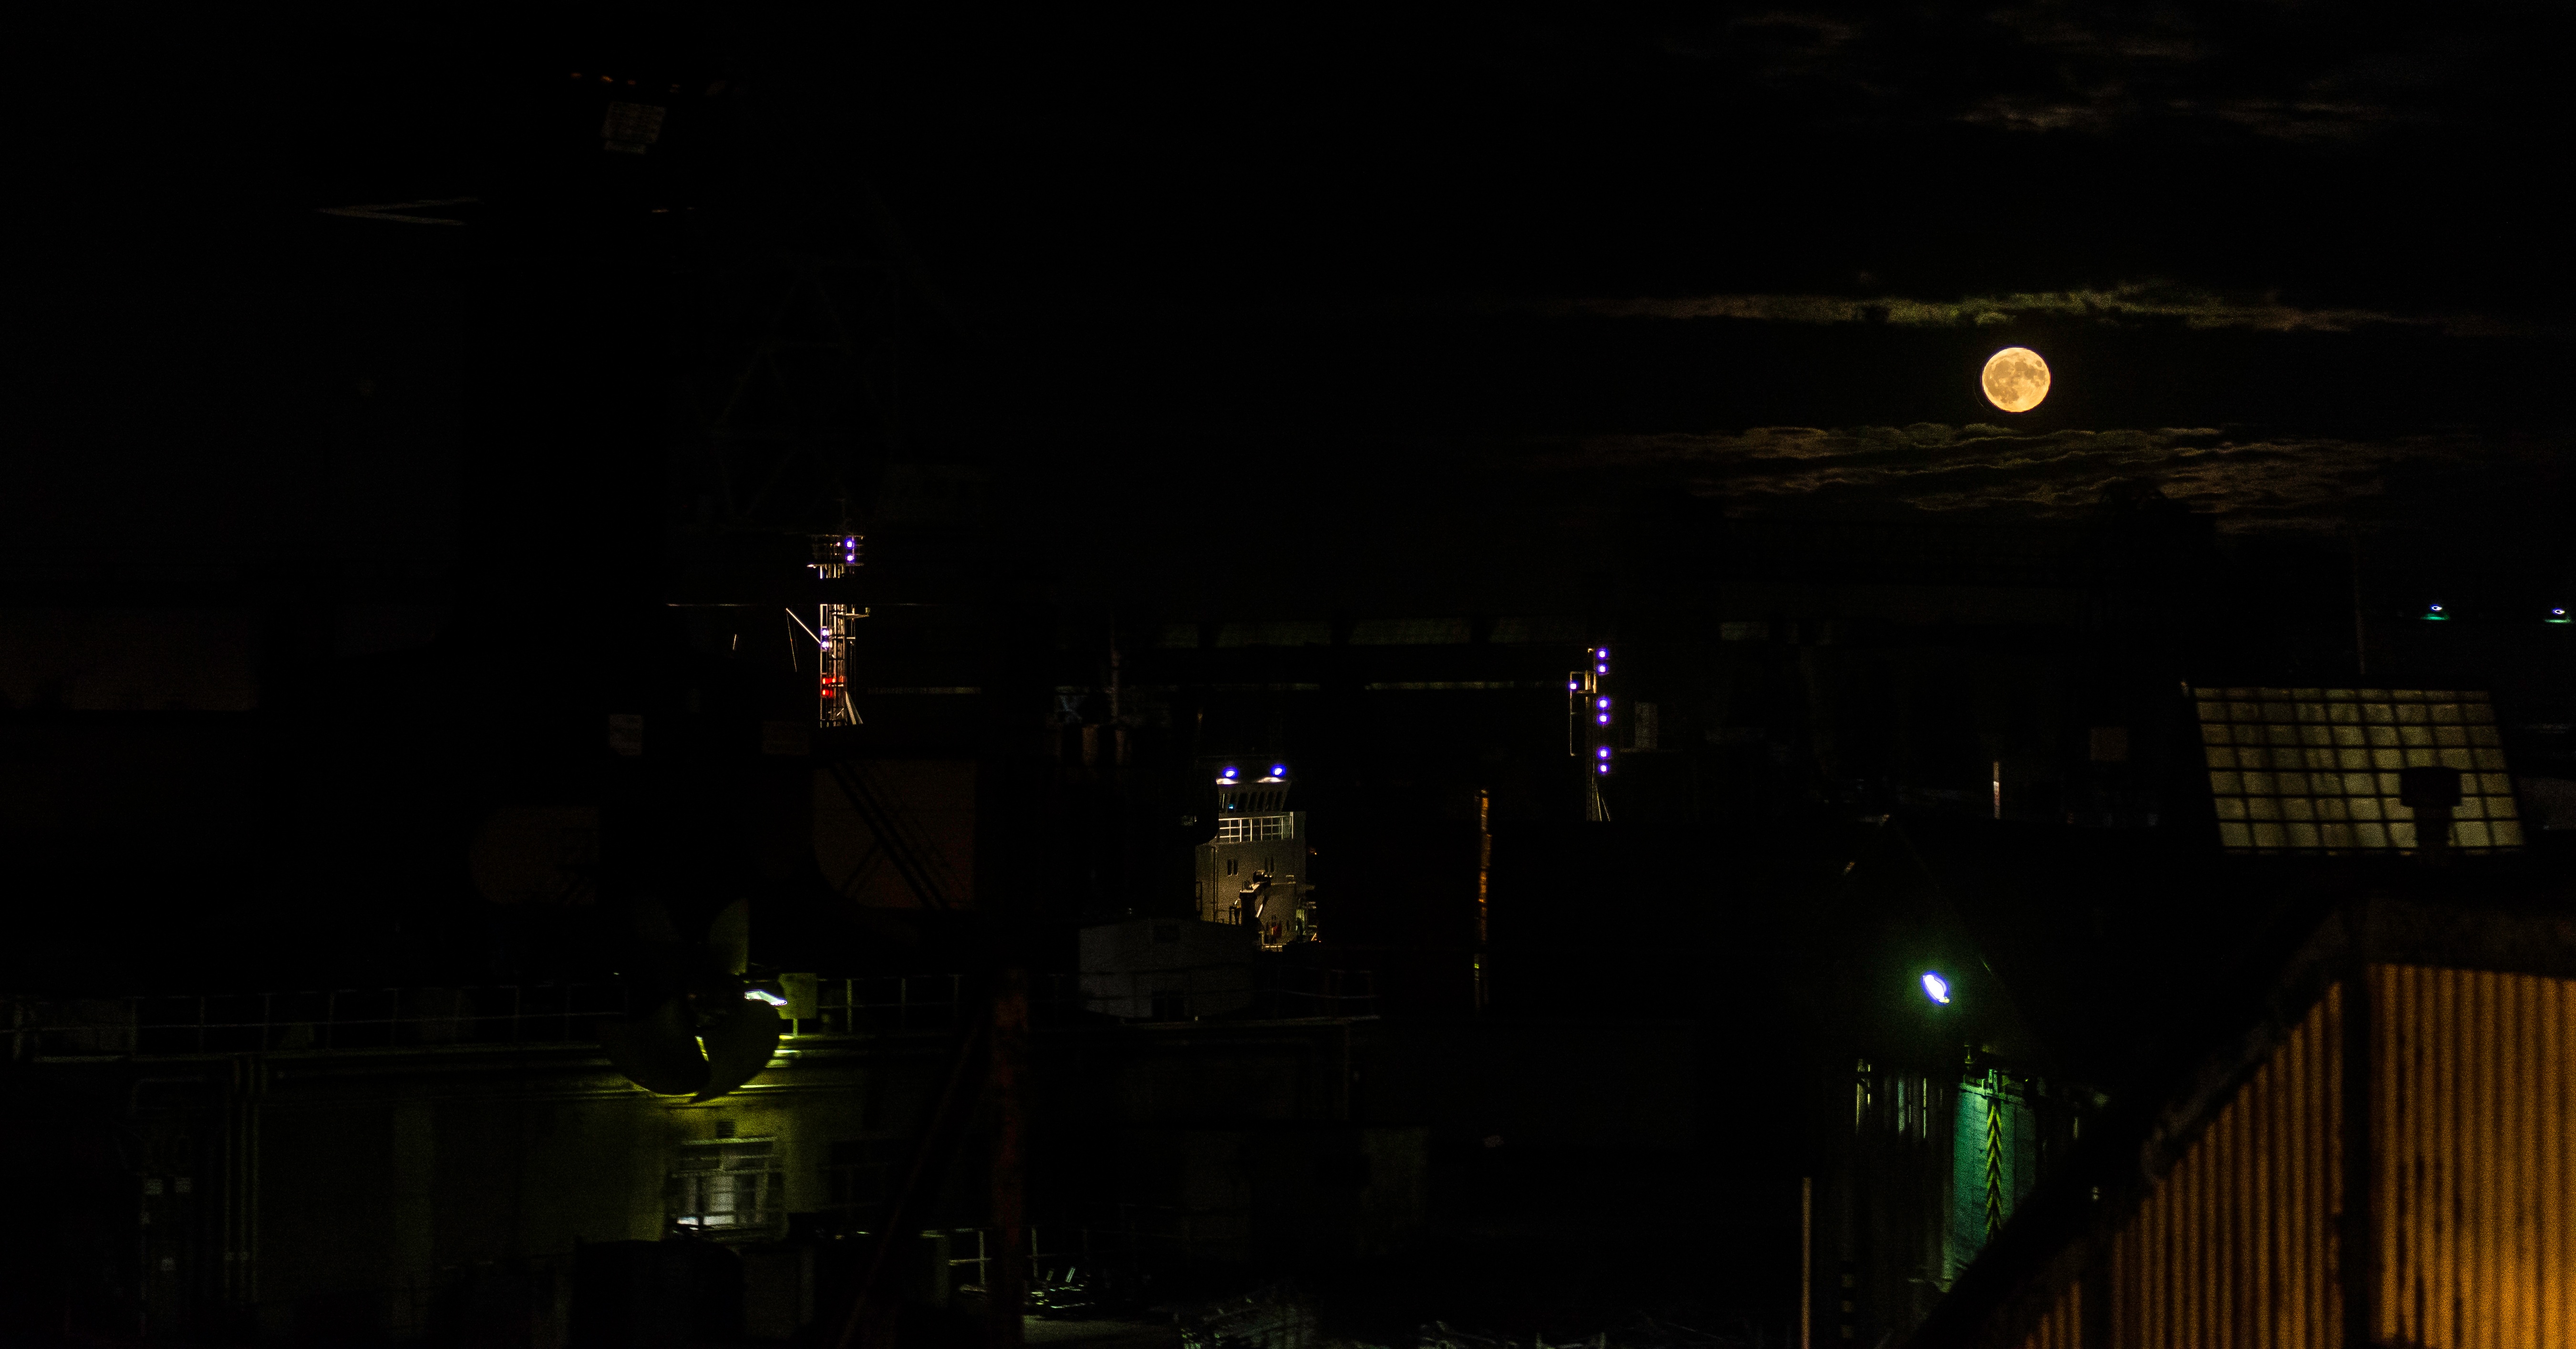
light, night, evening, darkness, lighting, midnight, atmosphere of earth